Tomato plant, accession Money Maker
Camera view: tilt-top (135 deg); turntable rotation: 300 degrees
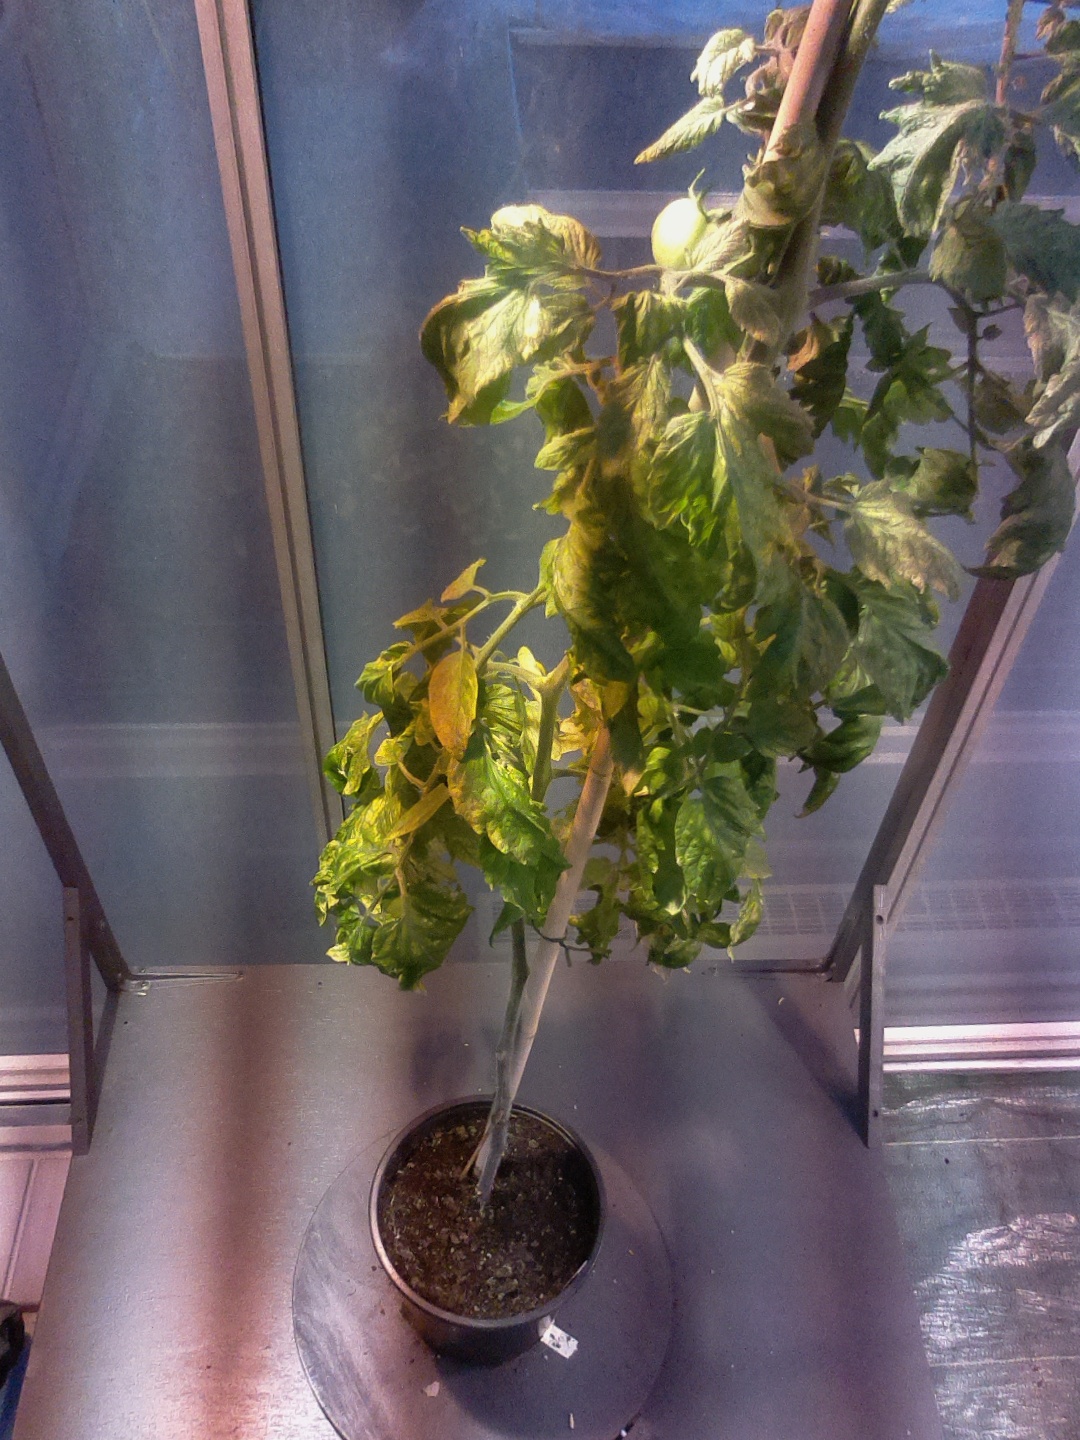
BBCH growth stage 75: 50%-60% of final fruit size